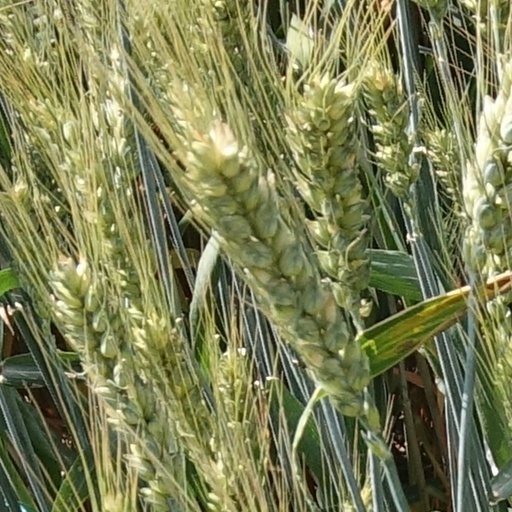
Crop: wheat